Murray Chotiner

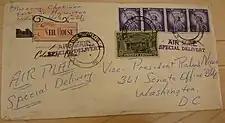
Envelope addressed to Nixon by Chotiner, 1955

With Nixon as vice president, Chotiner, "who loved politics and hated his bail bonds law practice in Beverly Hills", moved part of his legal practice to Washington. The Californian was popular with many lawyers, reporters and politicians, and displayed a quick, though sardonic sense of humor. In November 1955, Chotiner's wife, Phyllis Lee, divorced him, stating that Chotiner was often gone for weeks at a time because of his business commitments. On November 17, 1956, Chotiner married his longtime assistant, Ruth Arnold.